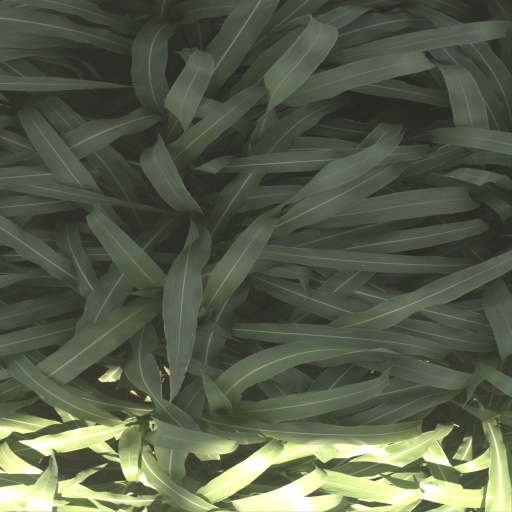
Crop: sorghum